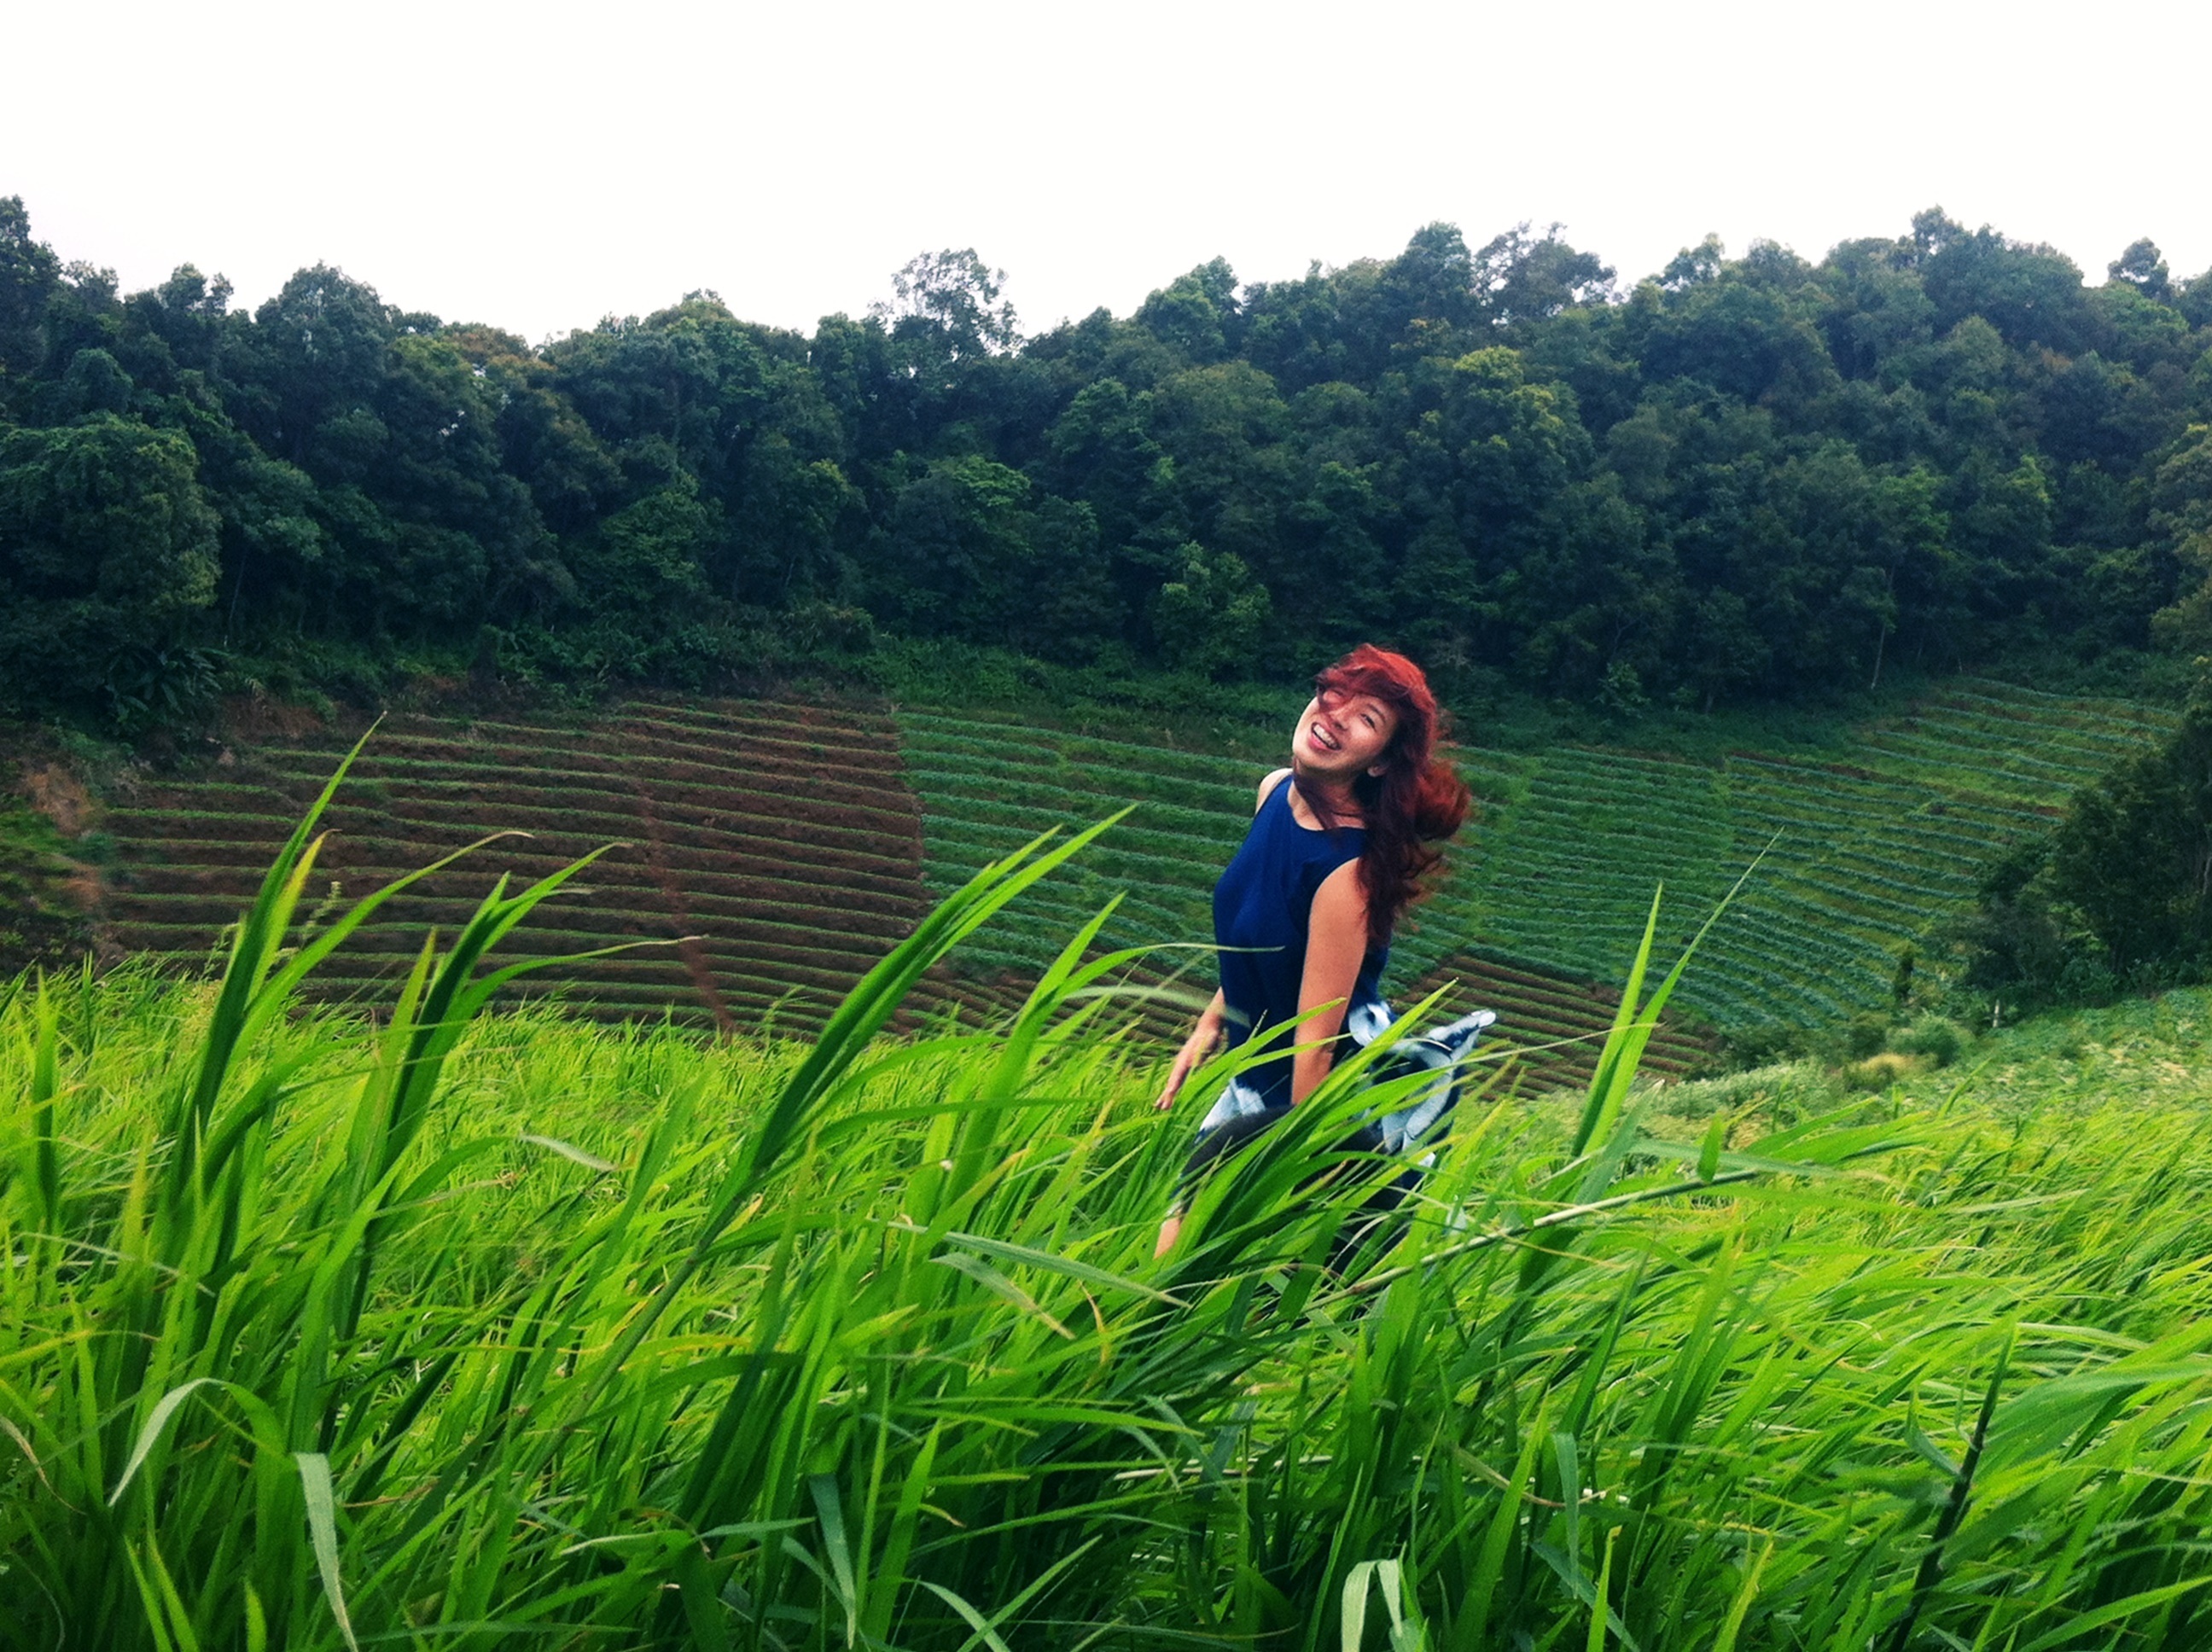
grass, field, lawn, meadow, prairie, jungle, crop, pasture, soil, agriculture, grassland, plantation, habitat, rural area, paddy field, natural environment, grass family